Fiorello La Guardia

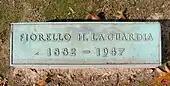
La Guardia's footstone

Mayor Jimmy Walker and his Irish-run Tammany Hall were forced out of office by scandal and La Guardia was determined to replace him. La Guardia ran on the Fusion Party platform, which was supported by Republicans, reform-minded Democrats, and independents. La Guardia had enormous determination, high visibility, the support of reformer Samuel Seabury and a divisive primary contest. He also represented previously underrepresented communities, appealed to a wide range of cultural backgrounds with his lineage. He secured the nominations and expected an easy win against incumbent Mayor John P. O'Brien; however, Joseph V. McKee entered the race as the nominee of the new "Recovery Party" at the last minute. McKee was a formidable opponent, sponsored by Bronx Democratic boss Edward J. Flynn. La Guardia promised a more honest government, championing for greater efficiency and inclusiveness.